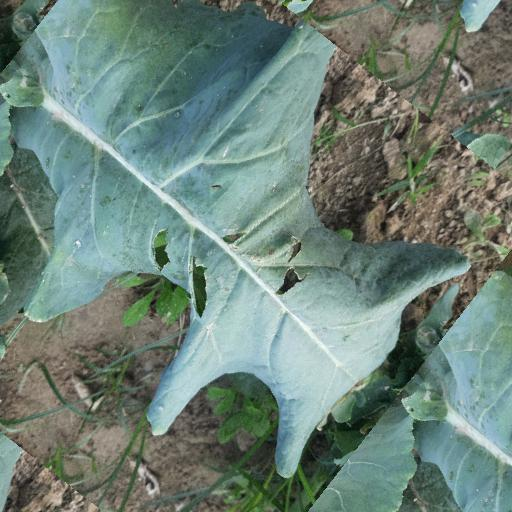
Label: Black Rot